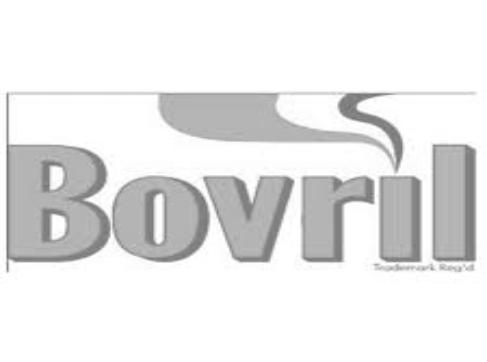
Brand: Bovril
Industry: Food